Global Aviation Holdings

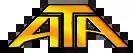

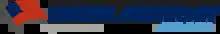

The company and its subsidiaries continued for one and a half years to operate as debtors-in-possession under the jurisdiction of the Bankruptcy Court, and in accordance with the applicable provisions of the Bankruptcy Code, the Federal Rules of Bankruptcy Procedure and applicable court orders.